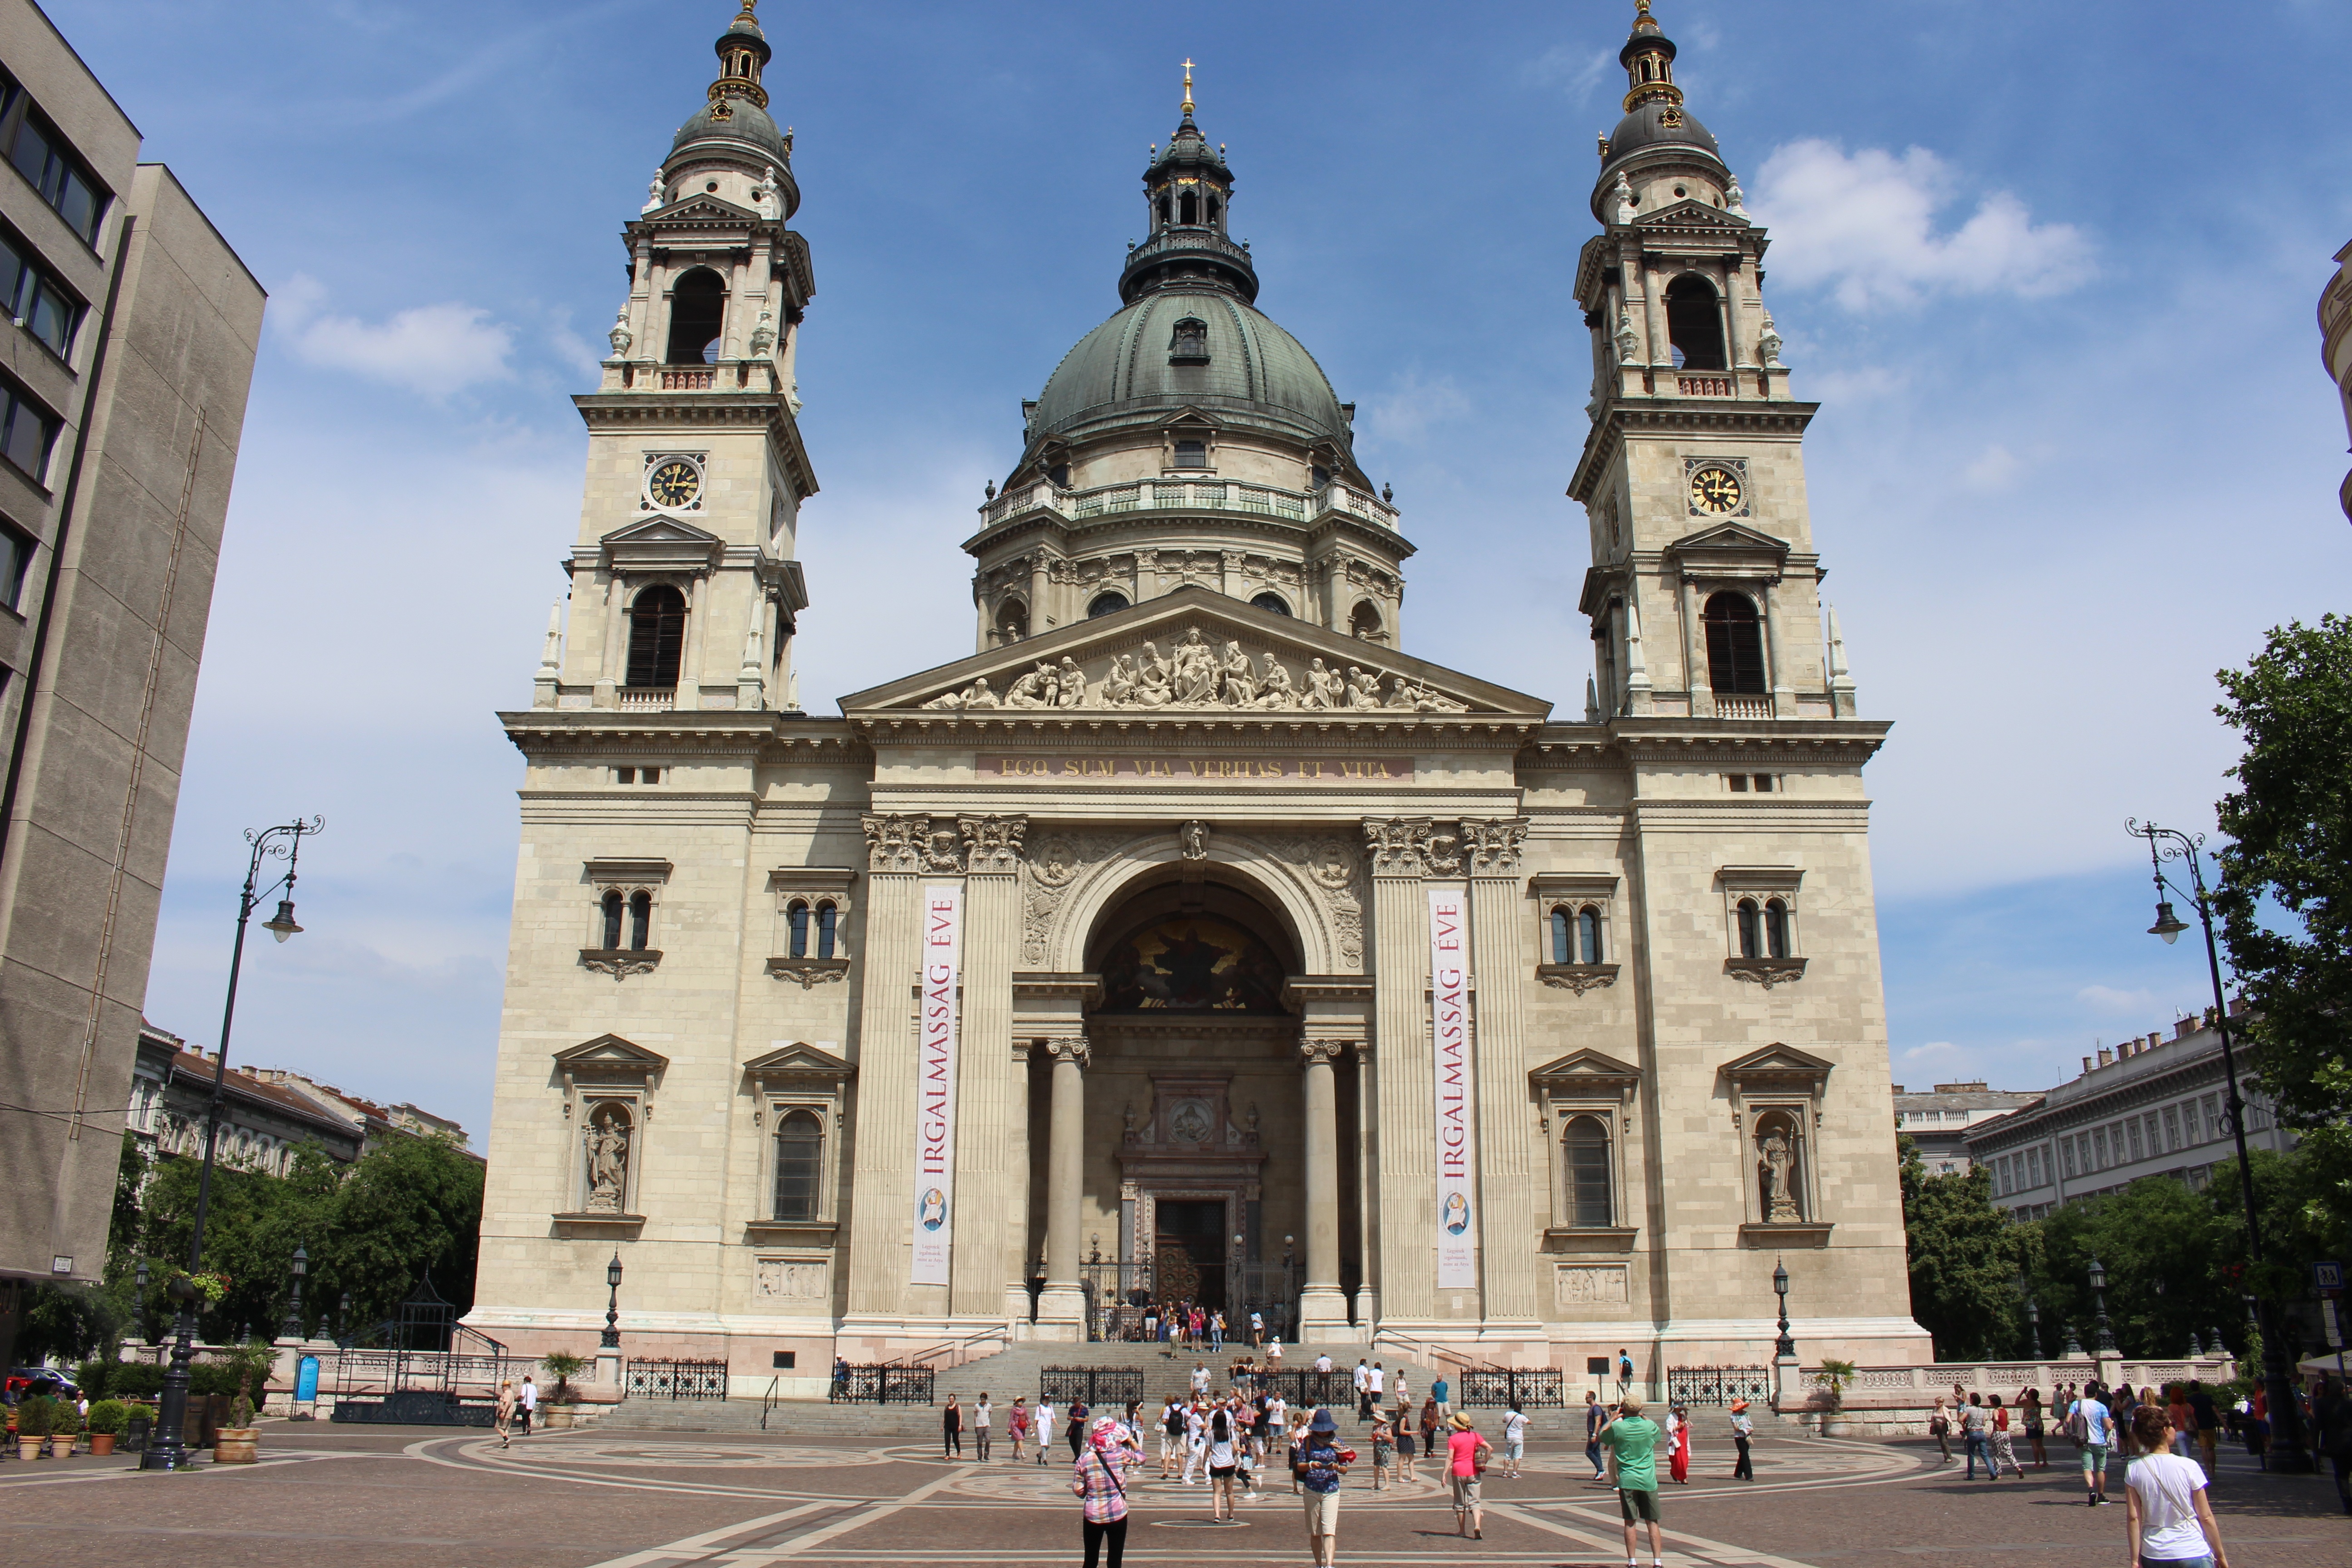
building, monument, tower, plaza, landmark, church, cathedral, place of worship, catholic, budapest, town square, basilica, historic site, byzantine architecture